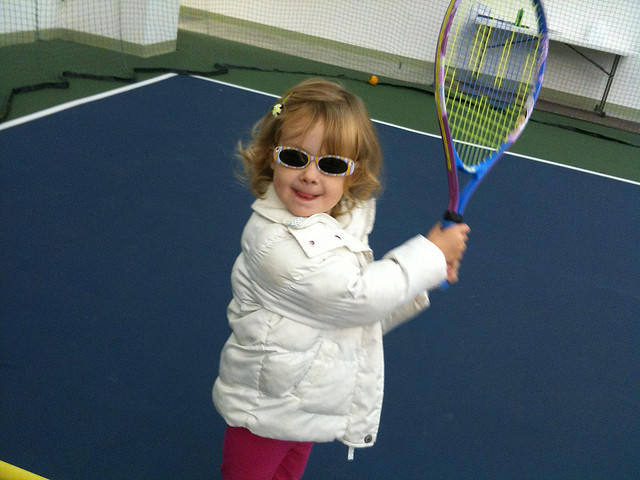
đứa trẻ đang vung vợt tennis đánh bóng